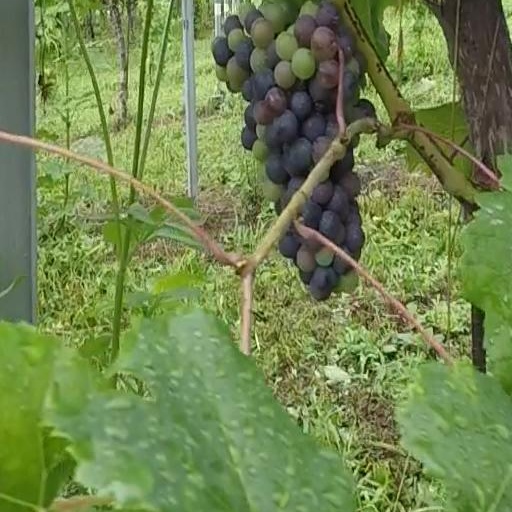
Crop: grape